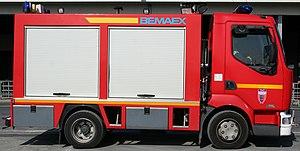
VSR des pompiers en France
En France, le véhicule de secours routier, ou fourgon de secours routier, est un fourgon spécialisé dans les accidents de la route.